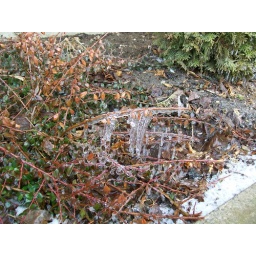
I was watching the front flower bed get uncovered with snow, now everything is getting covered in freezing rain.....